Chen Shaokuan

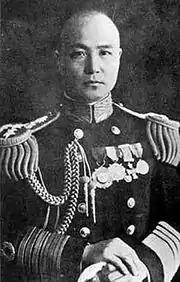
Chen Shaokuan

Chen Shaokuan was born on 7 October 1889 in Chengmen Village (now Chengmenzhen) in Min County, Fuzhou. Chen's father served in the Imperial Chinese Navy, originally having a career in carpentry. He took an interest to his father's occupation, attending the Jiangnan Naval Academy in Nanjing at the age of 17. At 20 years old he graduated from the academy and was assigned to the training cruiser Tongji, then in 1910 he served aboard the Jingqing. Rising up the ranks, he was promoted to Lieutenant Commander on the eve of World War I in 1914, now serving for the navy of the Republic of China.